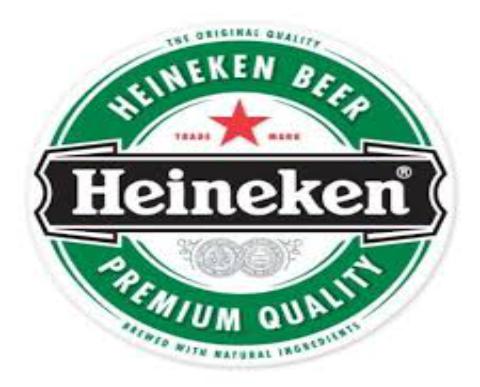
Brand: Heineken
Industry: Food